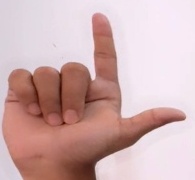
ASL sign: L